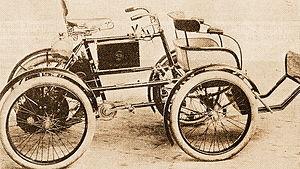
Royal Enfield est l’une des plus anciennes marques de motos. D'abord britannique, elle est aujourd'hui détenue par la compagnie indienne Eicher Motors, fabricant de bus, tracteurs et véhicules utilitaires.